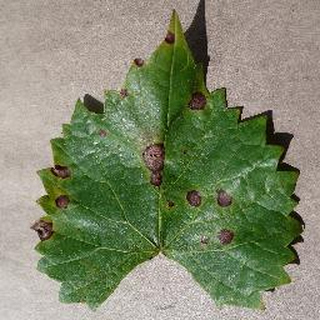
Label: grape_black_rot